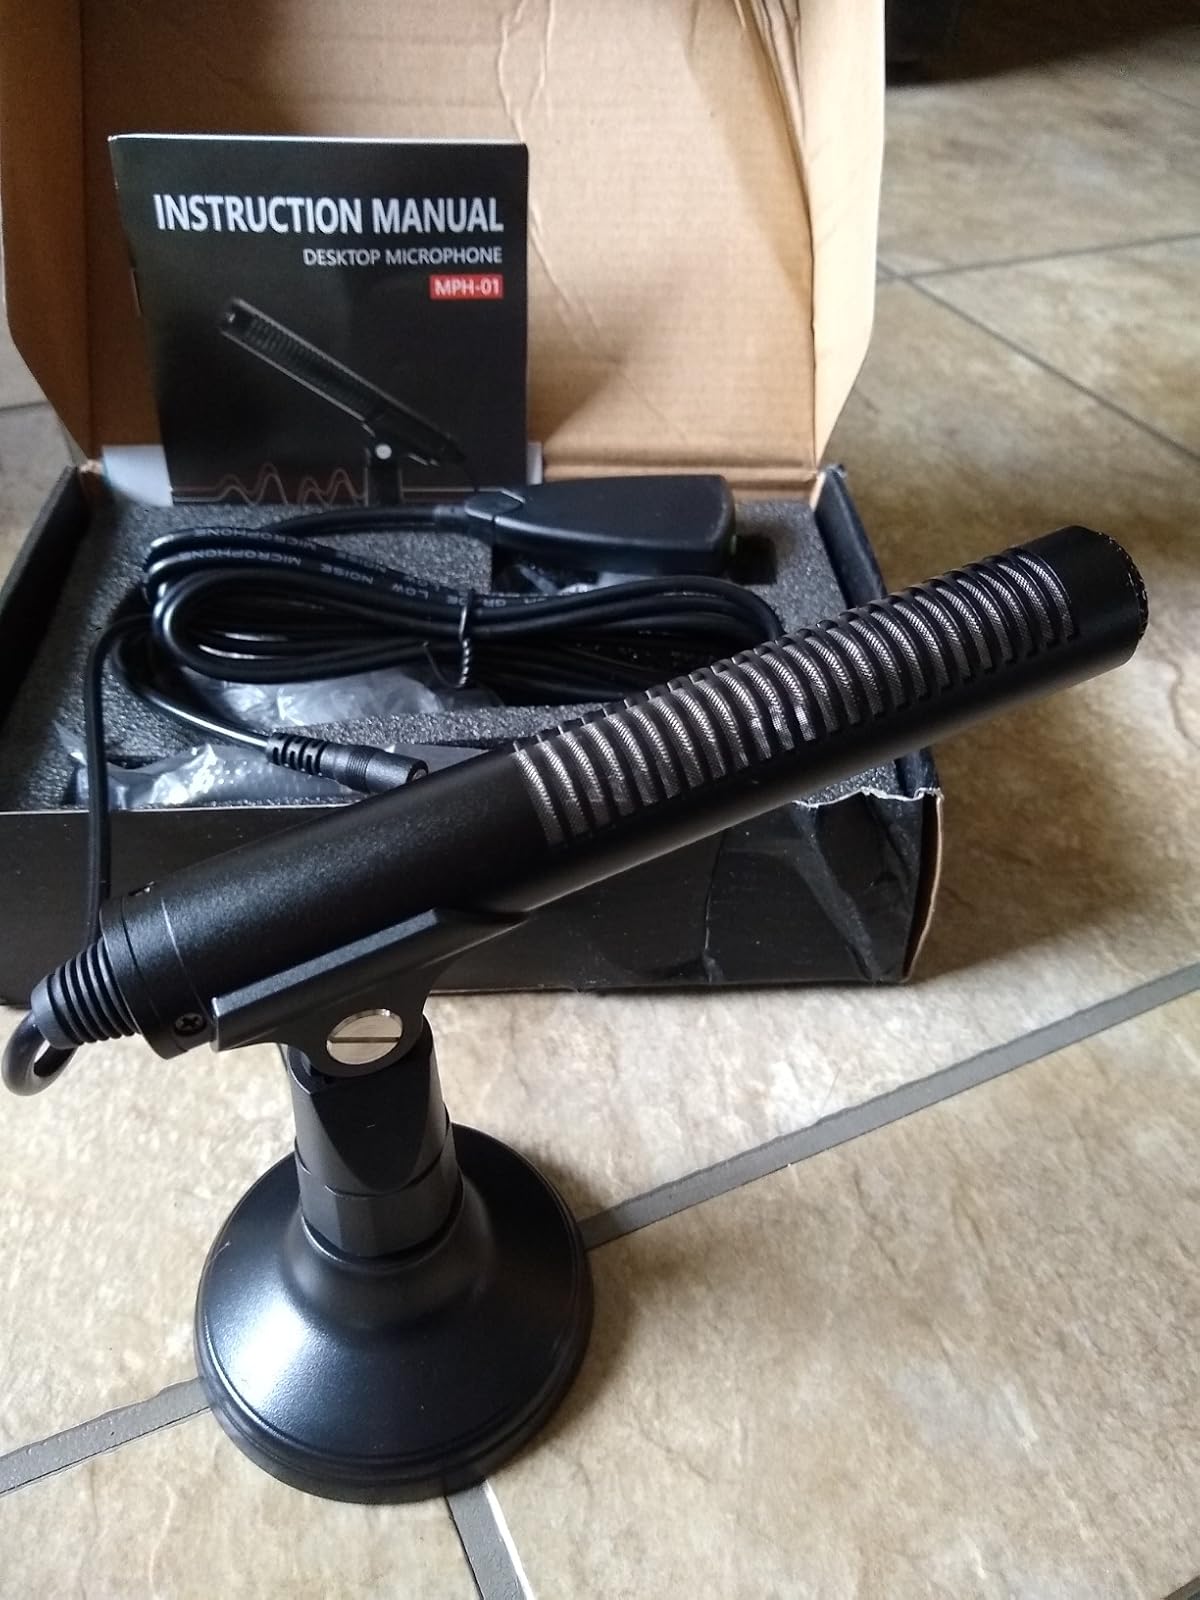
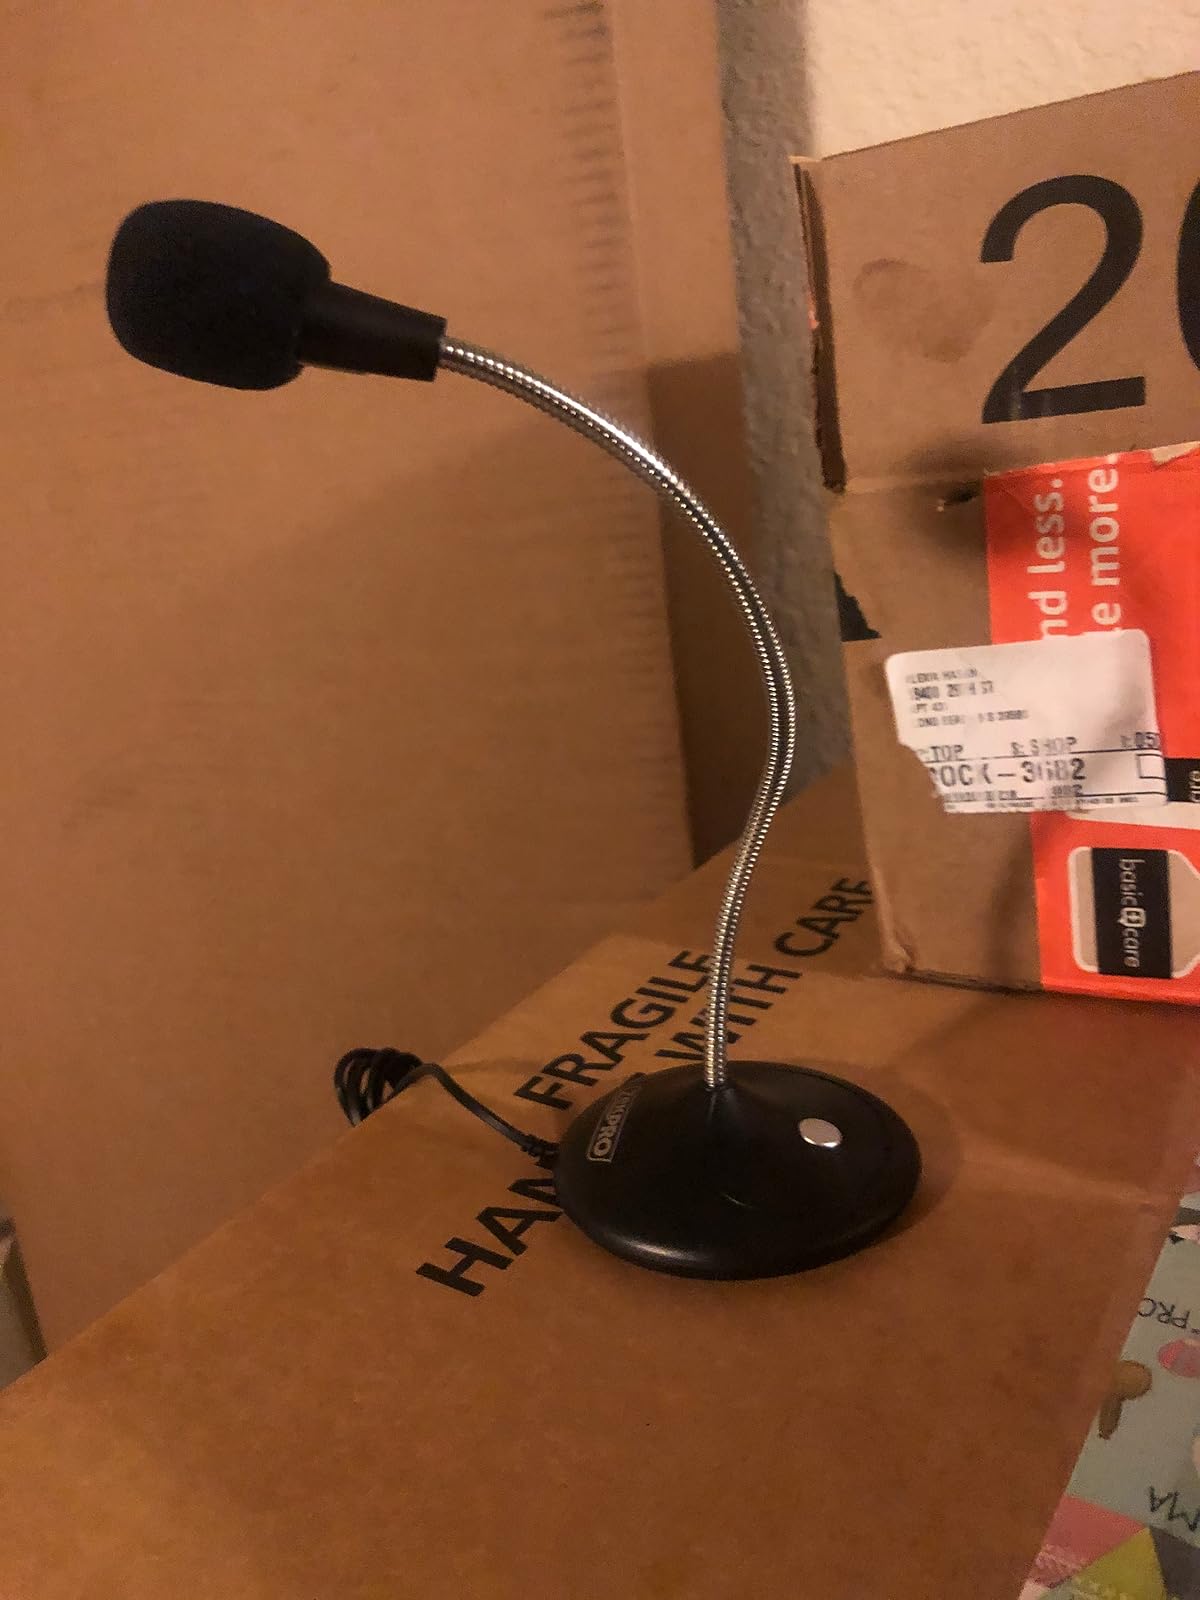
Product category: microphone
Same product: no